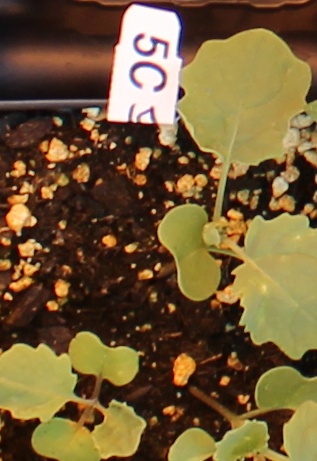
Label: Canola